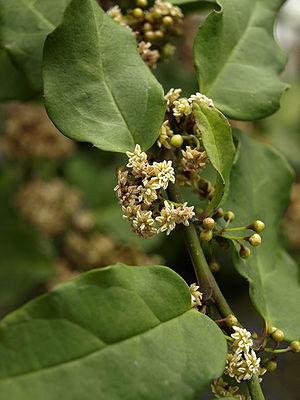
L’histoire évolutive des végétaux est un processus de complexification croissante, depuis les premières algues, en passant par les bryophytes, les lycopodes et les fougères, jusqu'aux complexes gymnospermes et angiospermes actuels. Bien que les végétaux plus primitifs continuent de prospérer, particulièrement dans leur milieu d'origine, chaque nouveau degré d'organisation évolue et développe de nouvelles capacités qui lui permettent de mieux s'adapter à de nouveaux milieux.
Amborella trichopoda est une espèce de plante endémique des forêts pluvieuses de Nouvelle-Calédonie. Cette espèce appartient à la lignée la plus primitive des plantes à fleurs actuelles.